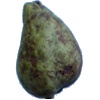
Label: Pear Stone 1